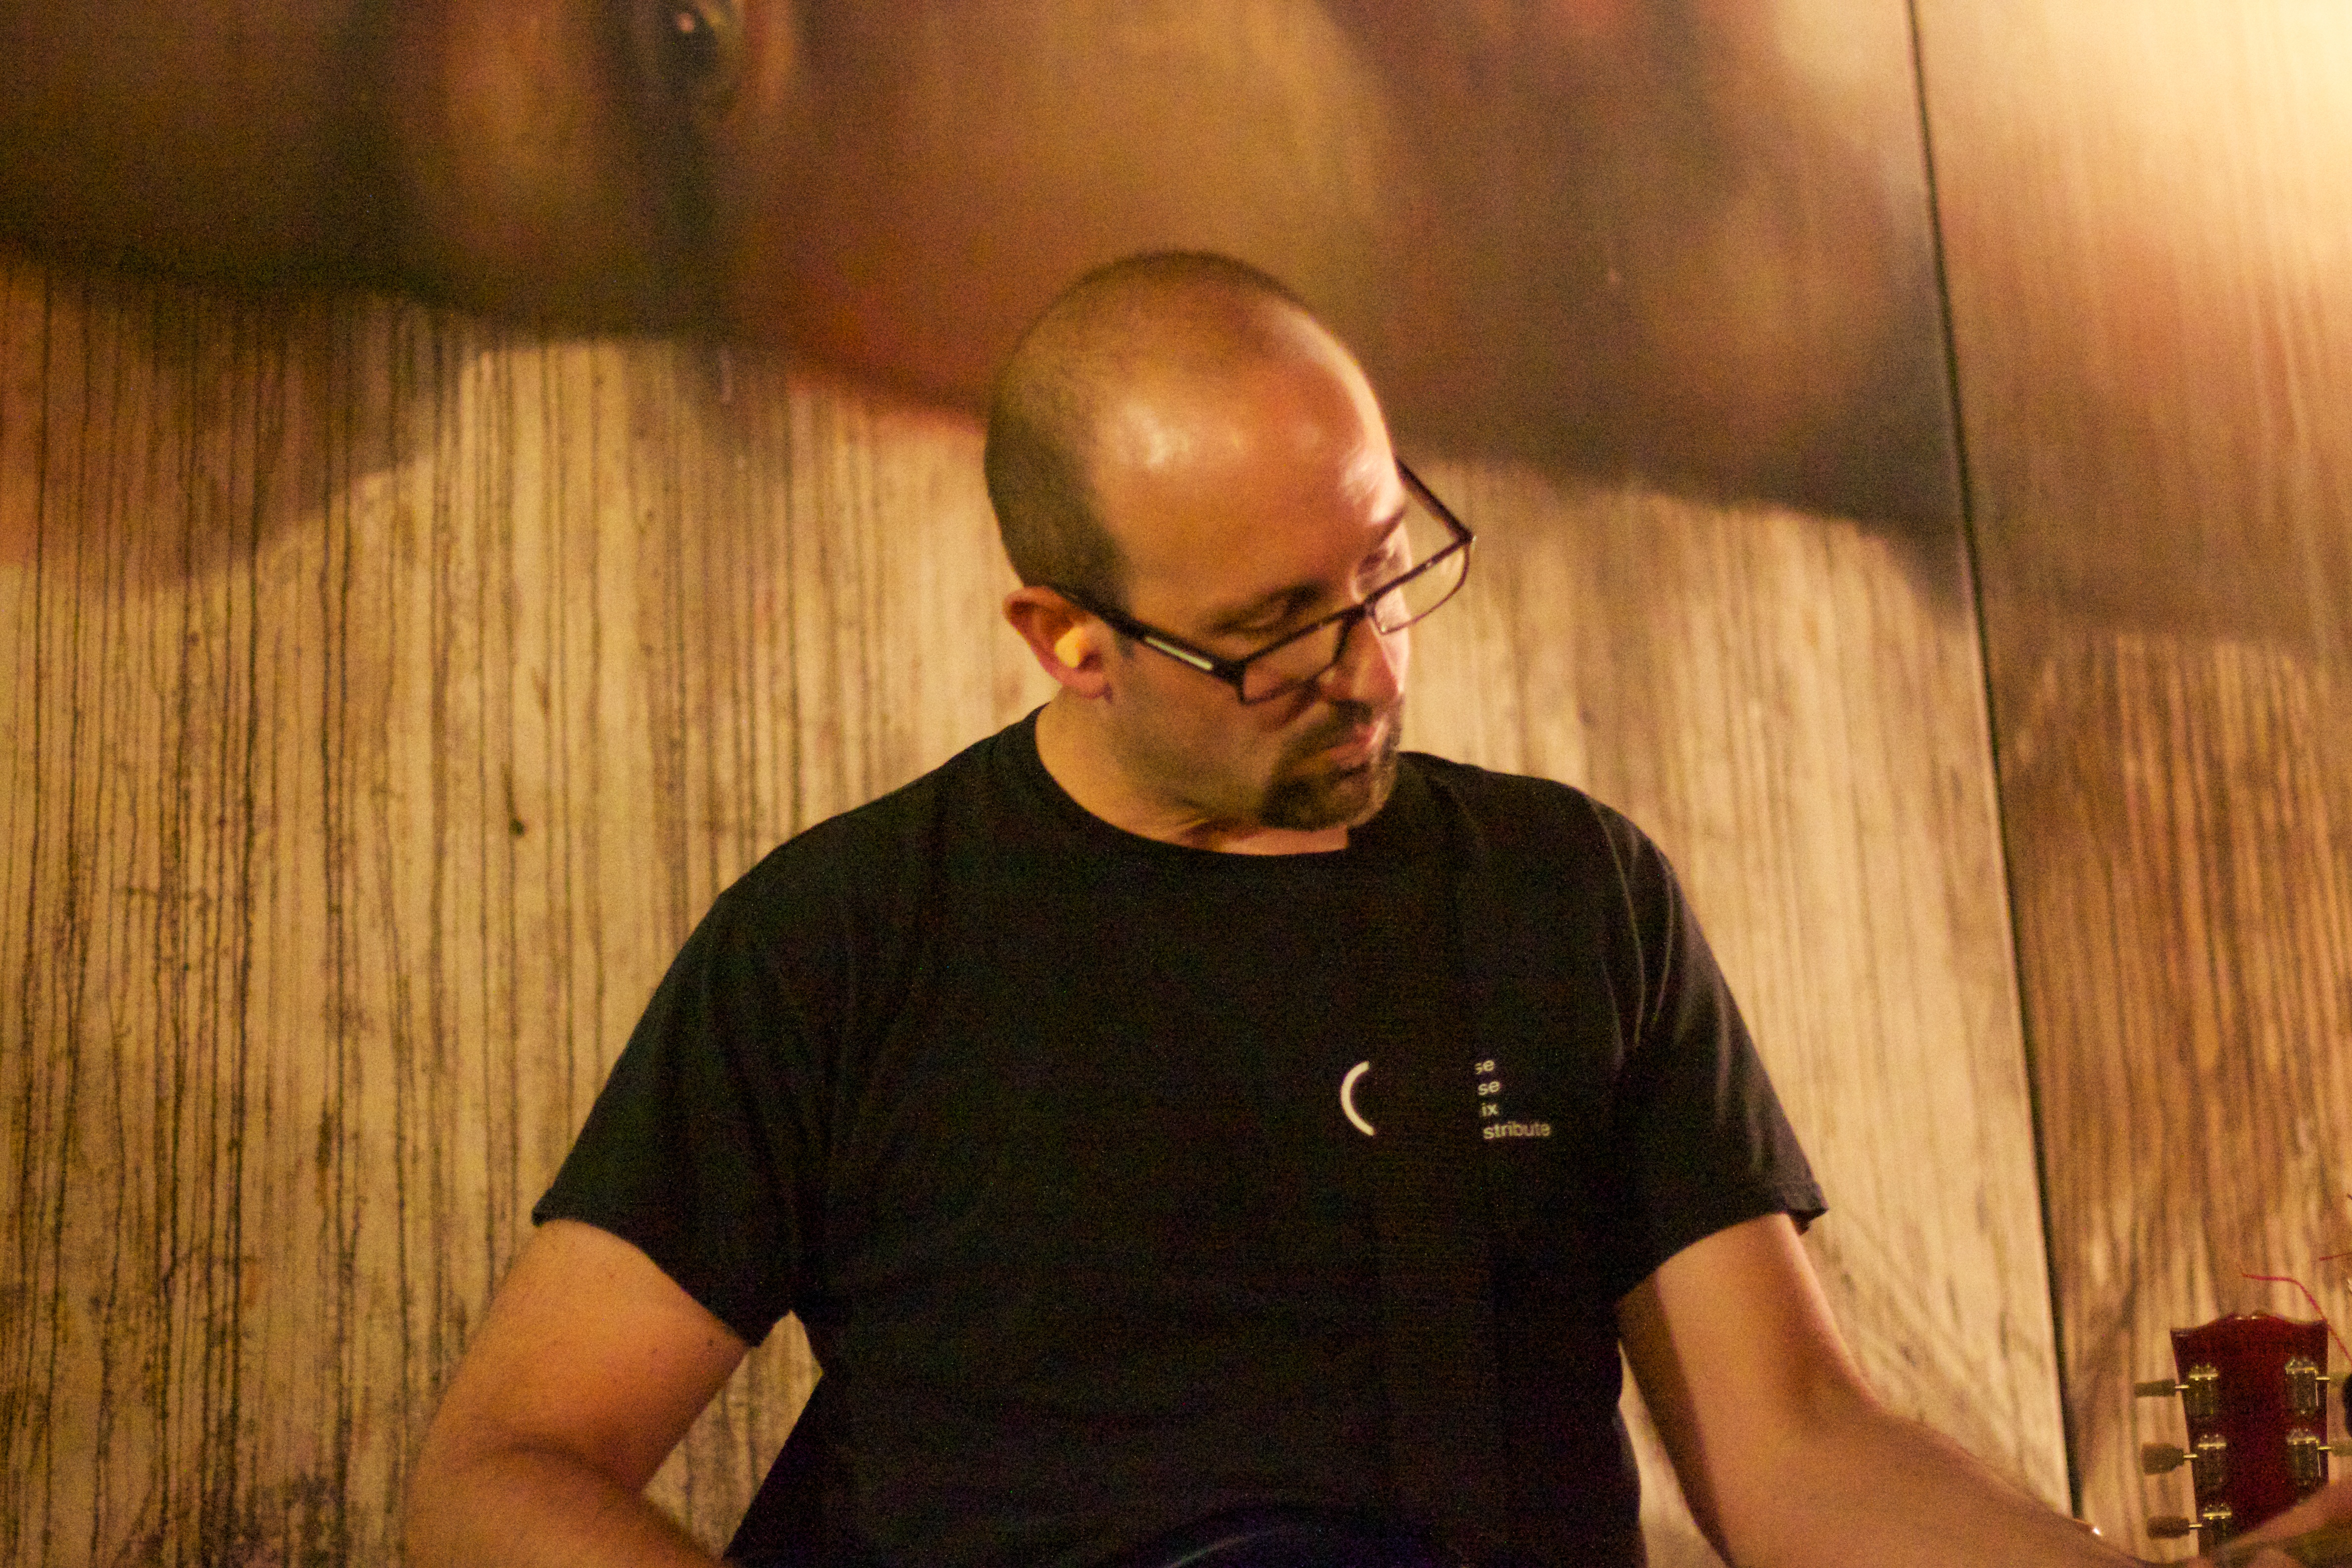
man, person, male, muscle, glasses, jamcamp, sense, facial hair